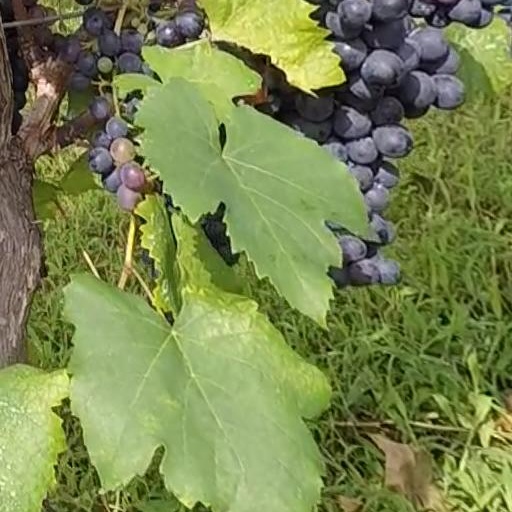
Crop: grape